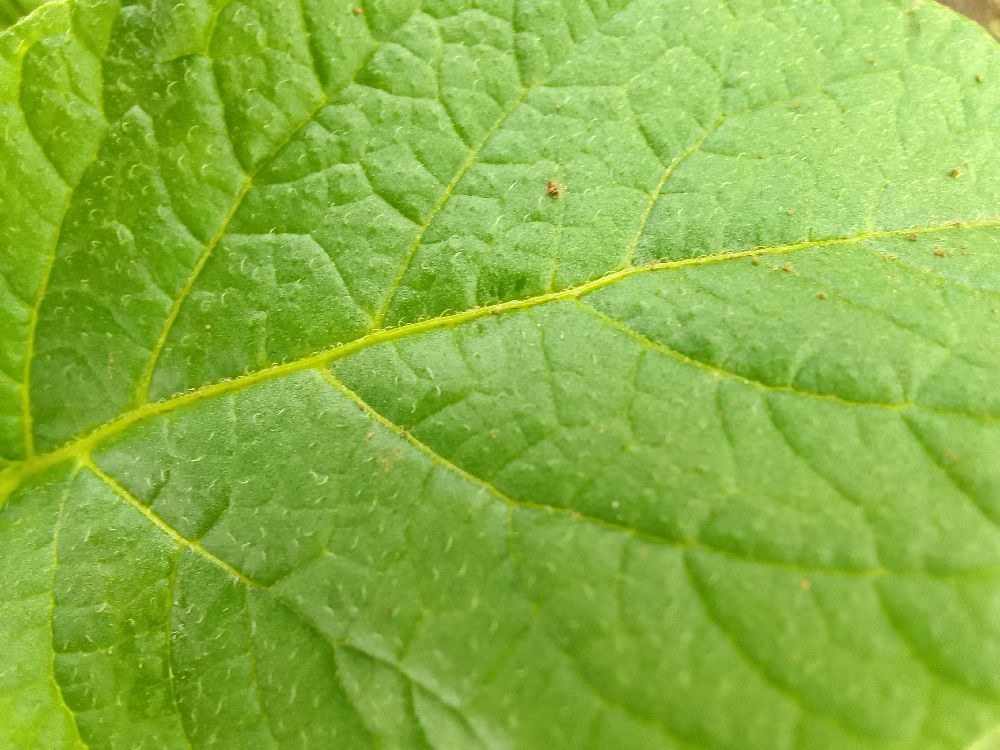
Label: Healthy